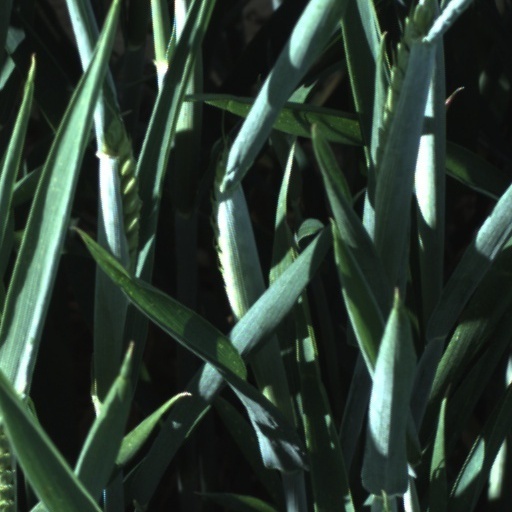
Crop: wheat